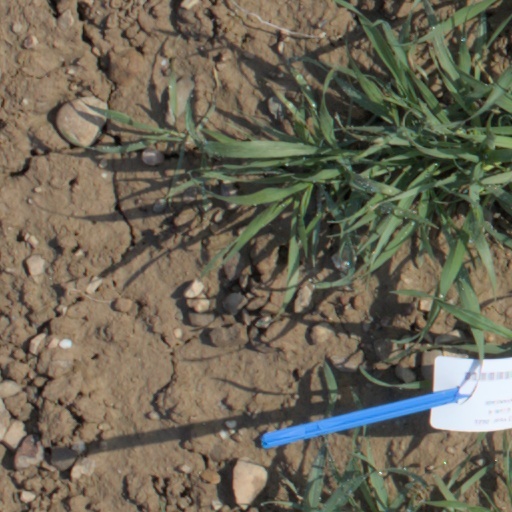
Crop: wheat